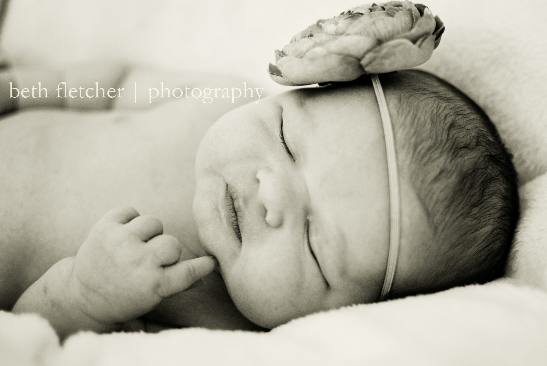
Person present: Yes